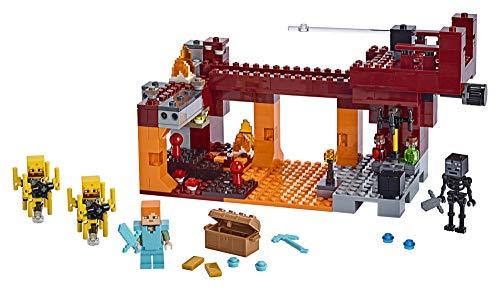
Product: LEGO Minecraft The Blaze Bridge 21154 Building Kit, New 2019 (370 Pieces)
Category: Toys & Games | Building Toys | Building Sets
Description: The LEGO Minecraft The Blaze Bridge 21154 construction playset can be built together with all other original LEGO sets and LEGO bricks for creative building.
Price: $34.97
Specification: ProductDimensions:13.9x7.5x2.8inches|ItemWeight:3.52ounces|ShippingWeight:1.15pounds|ASIN:B07PX3WLQ9|Itemmodelnumber:6251784|Manufacturerrecommendedage:8yearsandup